Pörtschach am Wörthersee

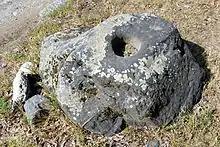
Basin stone

Basin stones with cup marks most presumably come from the Stone Age and can still be seen in many parts of Carinthia. There is also one to be seen in Pörtschach, just next to a basswood tree with a park bench and next to a wooden cross. During the cultic ceremony the sacrifice, most probably blood, was placed in the little basin hole of the rock.